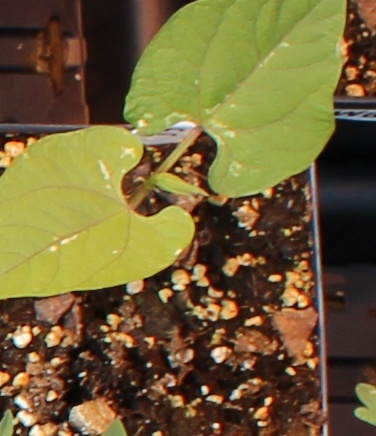
Label: Blackbean